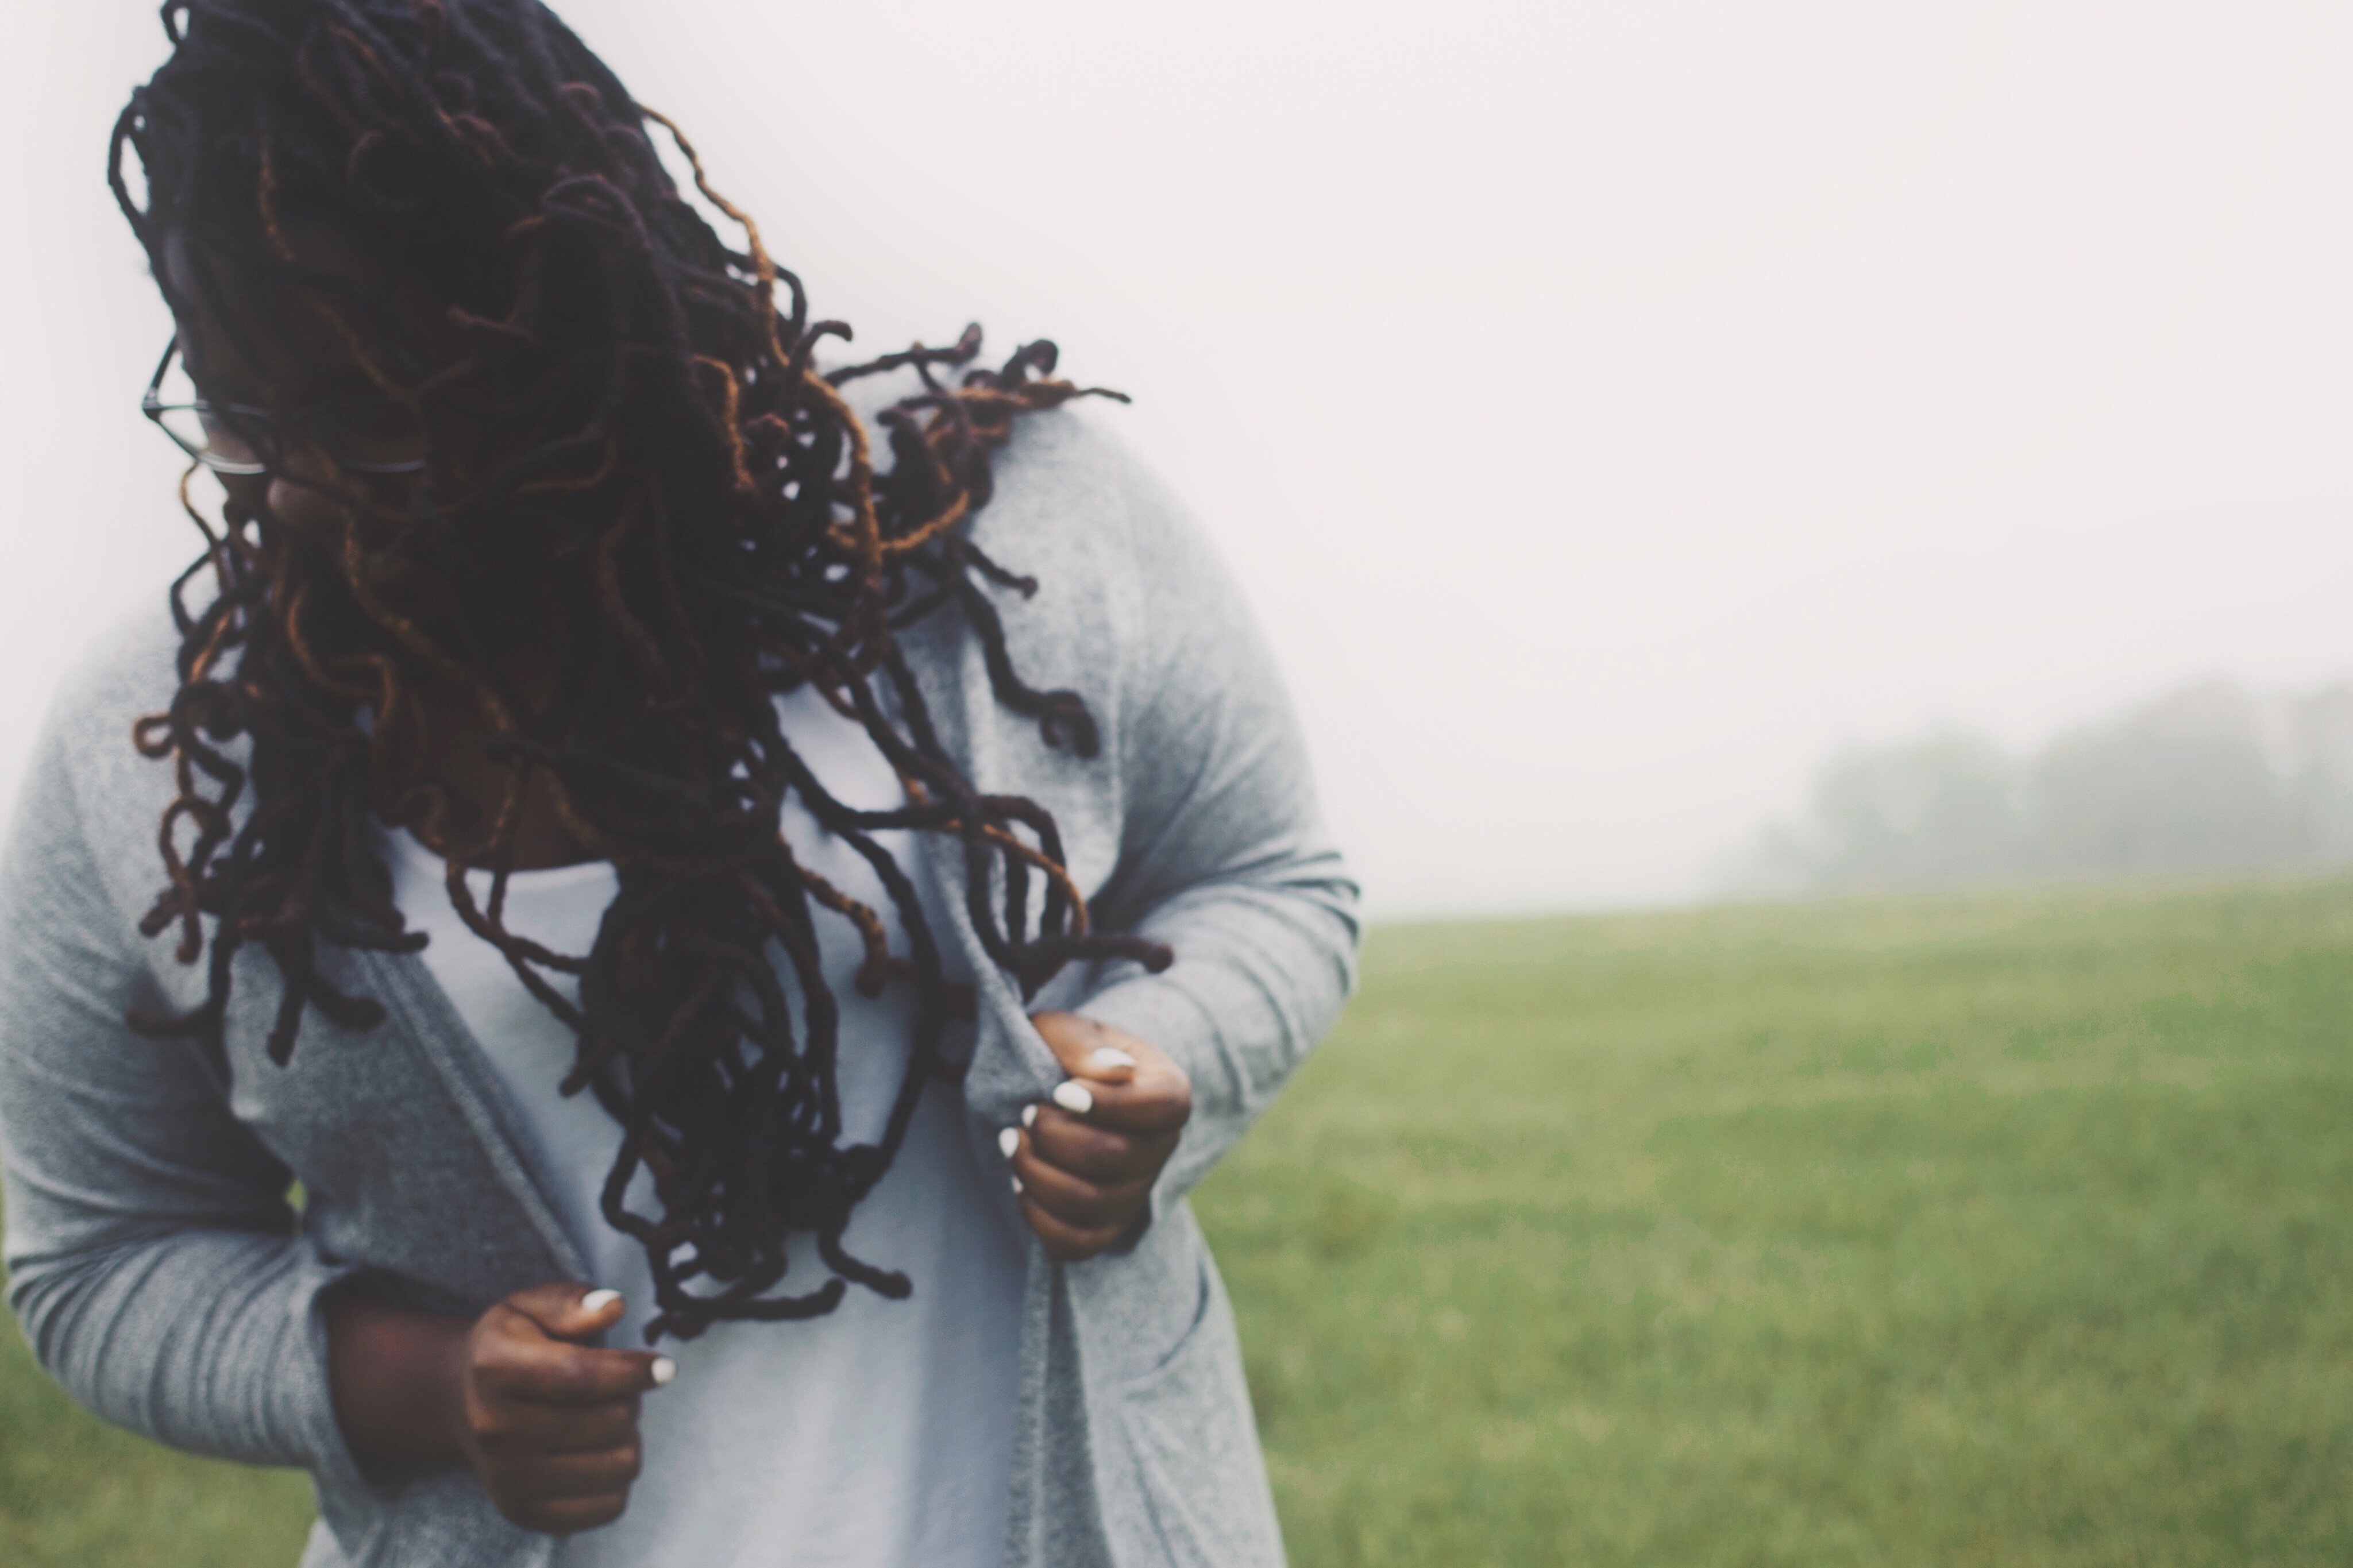
hairstyle, interaction, photo shoot